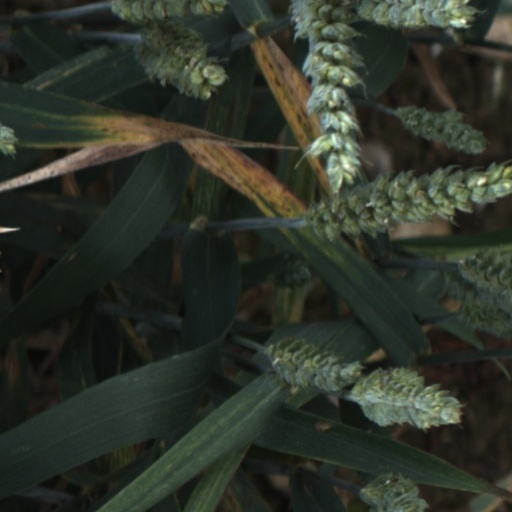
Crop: wheat